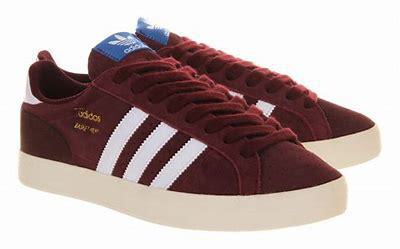
Brand: Adidas
Model: Basket Profi